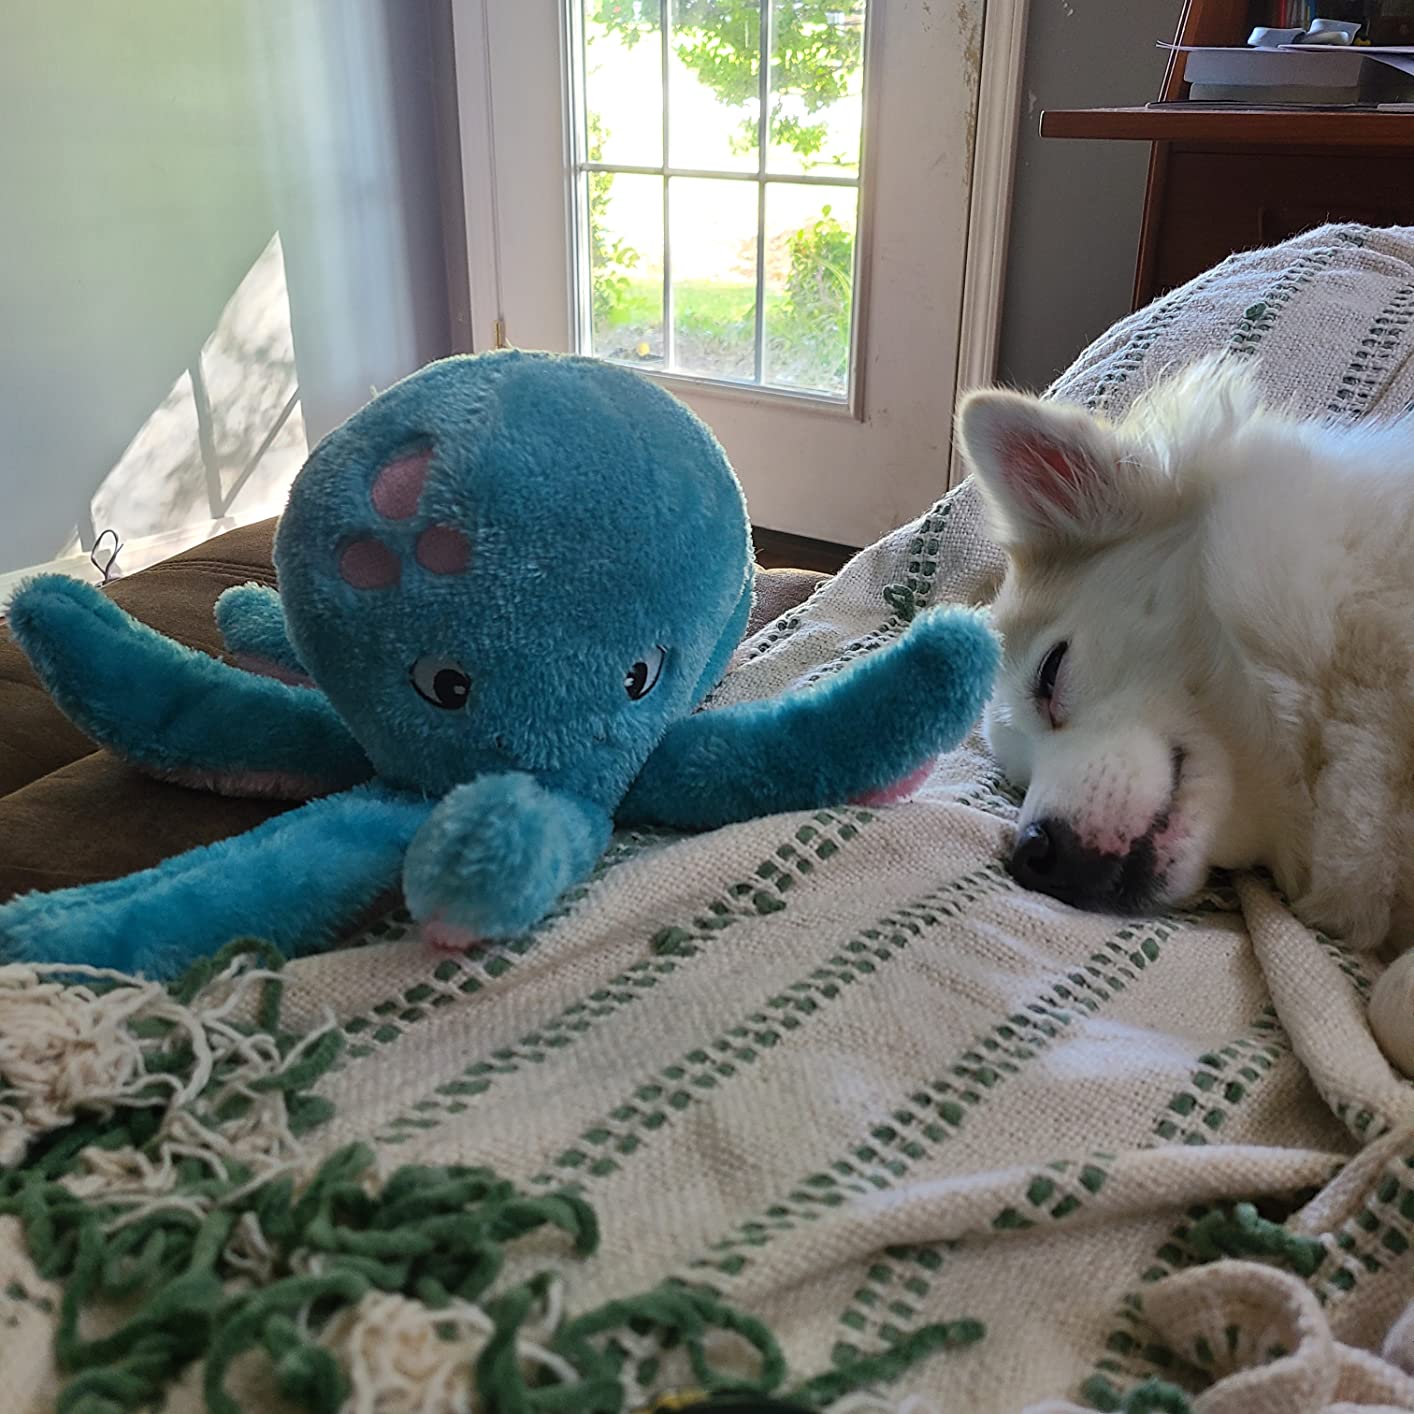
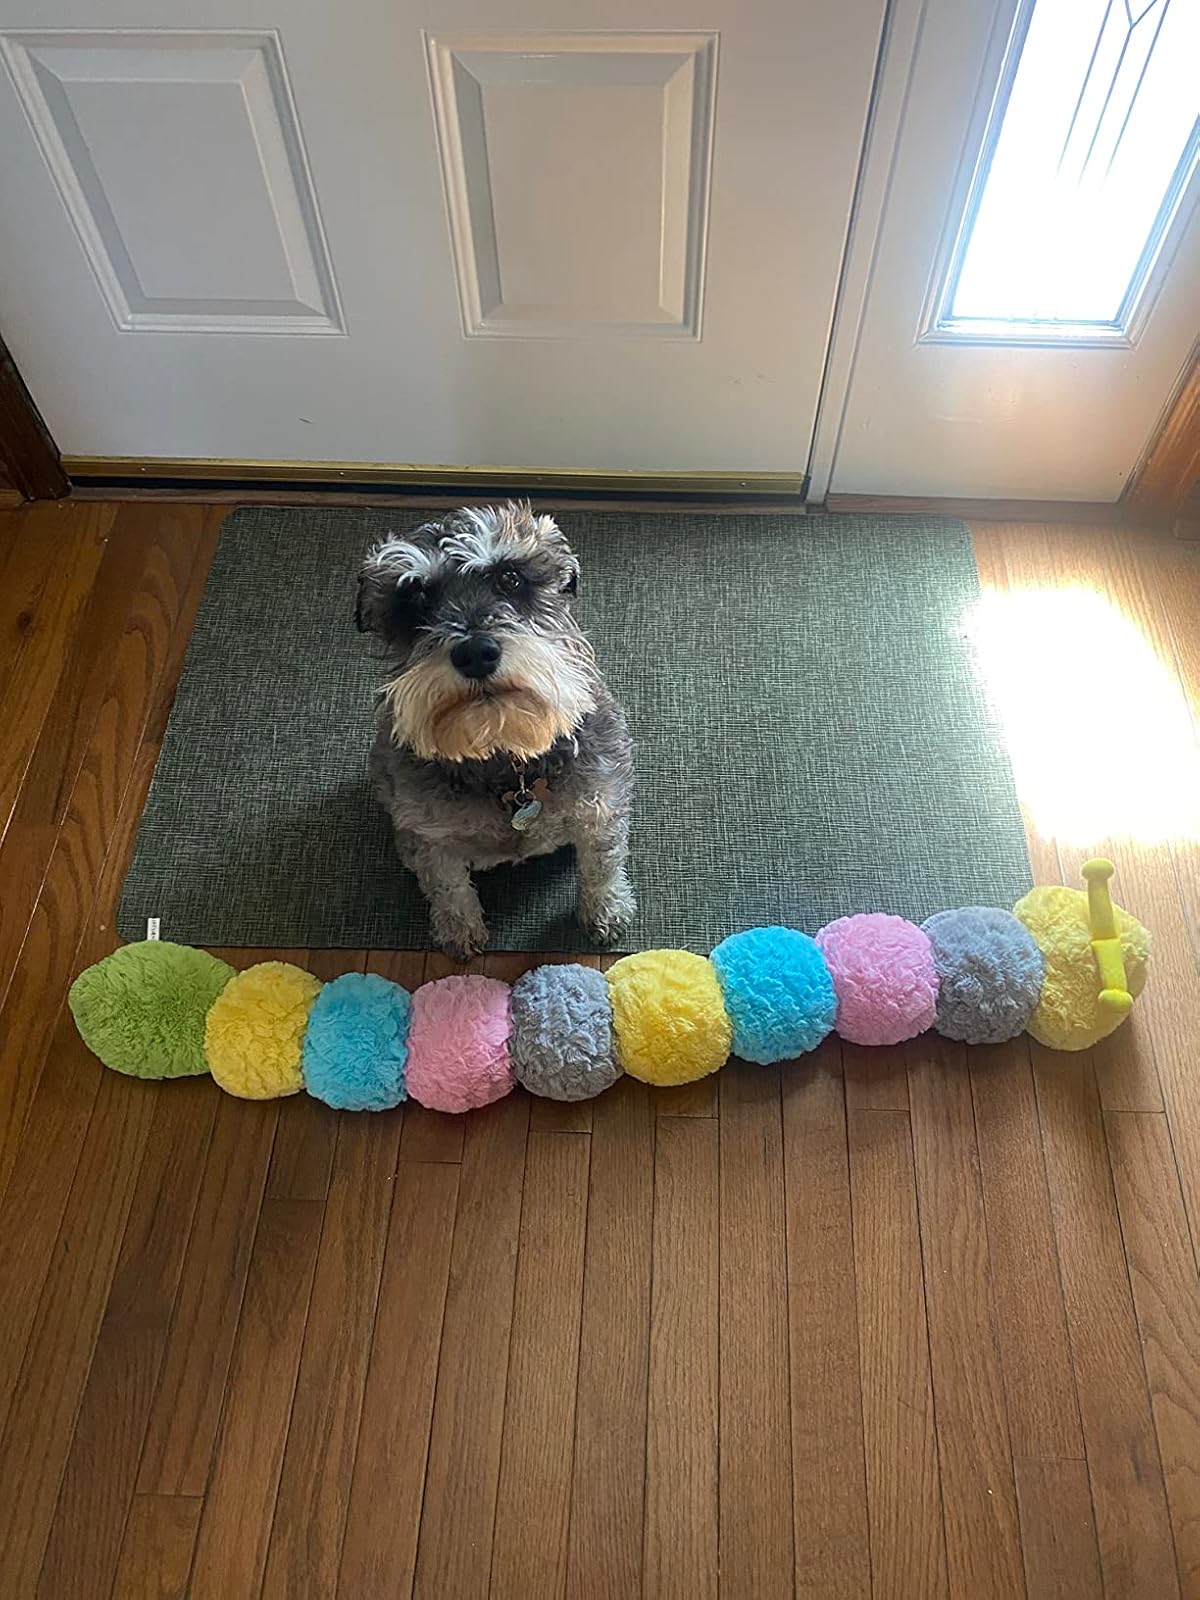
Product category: items_toy
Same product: no